Karnak

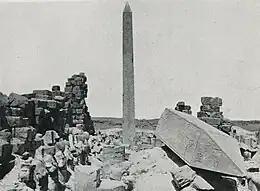
Obelisks of Hatshepsut: a tall obelisk stands above a field of rubble and bricks; in the foreground lies the top of another obelisk. (1906)

Major construction work in the Precinct of Amun-Re took place during the Eighteenth Dynasty, when Thebes became the capital of the unified Ancient Egypt. Almost every pharaoh of that dynasty added something to the temple site. Thutmose I erected an enclosure wall connecting the Fourth and Fifth pylons, which comprise the earliest part of the temple still standing "in situ". Hatshepsut had monuments constructed and also restored the original Precinct of Mut, that had been ravaged by the foreign rulers during the Hyksos occupation. She had twin obelisks, at the time the tallest in the world, erected at the entrance to the temple. One still stands, as the second-tallest ancient obelisk still standing on Earth; the other has toppled and is broken.